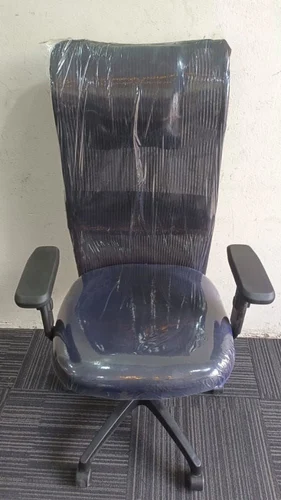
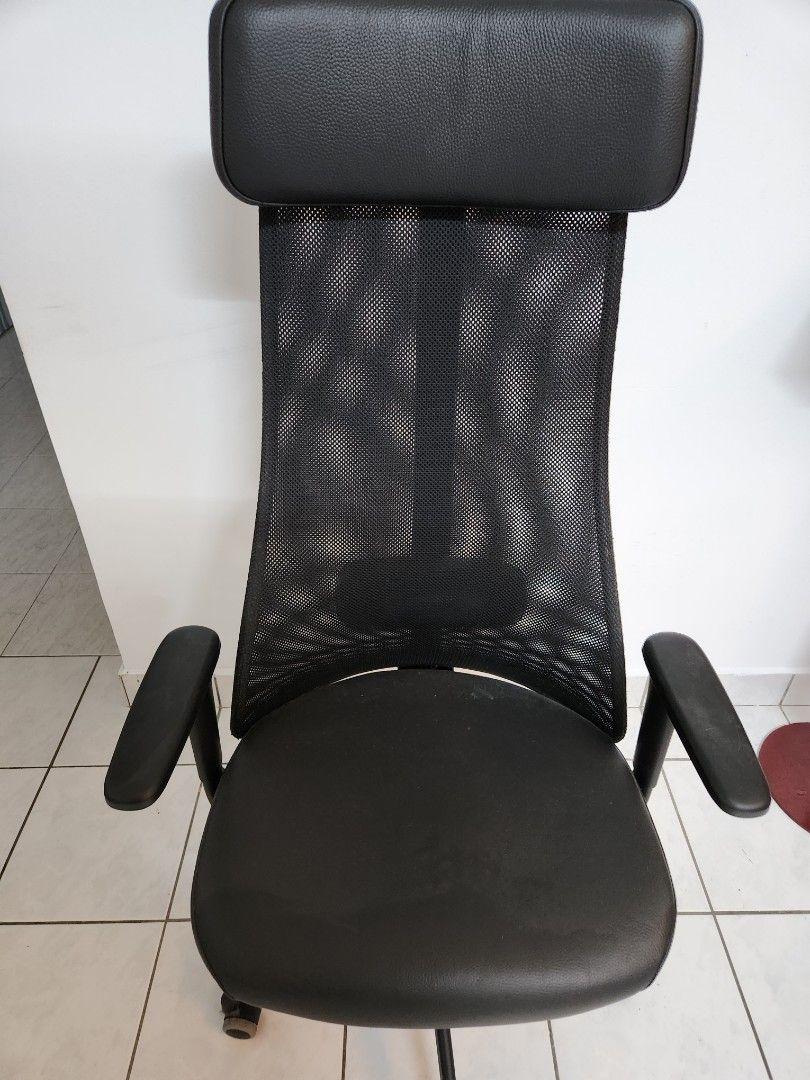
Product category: items_chair
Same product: no